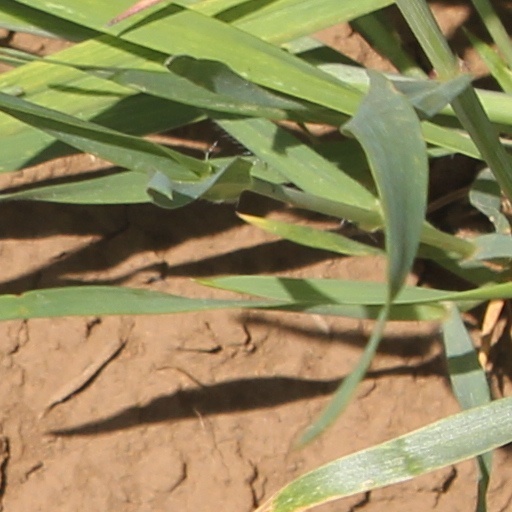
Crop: wheat